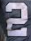
Number: 2